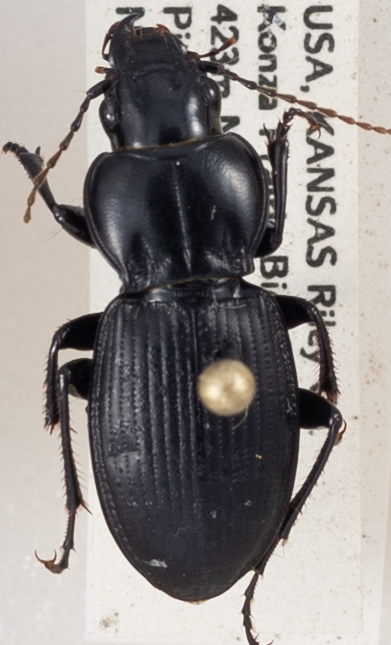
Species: Cyclotrachelus alternans
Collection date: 2018-05-21
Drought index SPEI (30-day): -0.546
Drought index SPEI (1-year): -1.28
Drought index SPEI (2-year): -0.404